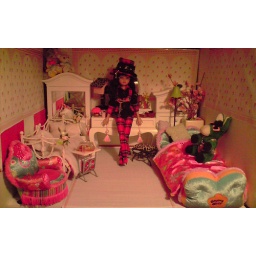
Sarah new Pants and top in black & red